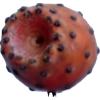
Label: cactus_fruit_red